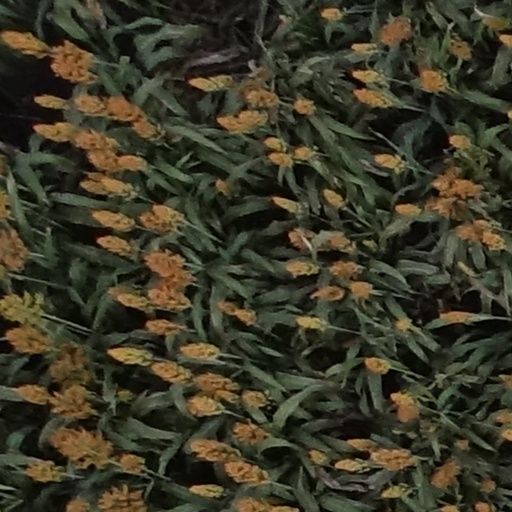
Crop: sorghum